Goyo: The Boy General

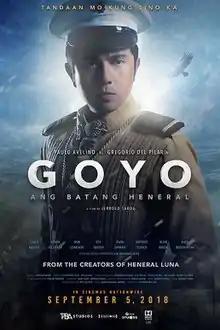
Theatrical release poster

Goyo: The Boy General, or simply Goyo, is a 2018 Filipino epic war film starring Paulo Avelino as the titular "Boy General", Gregorio del Pilar, who fought and died at the Battle of Tirad Pass during the Philippine–American War. It was written, directed, edited, and scored by Jerrold Tarog, and is a sequel to the 2015 film "Heneral Luna", which chronicled Antonio Luna's life and is the second installment of the "Bayaniverse" franchise. Additional members of the ensemble cast include Carlo Aquino, Mon Confiado, Epy Quizon, Gwen Zamora, Empress Schuck, Alvin Anson, and Rafa Siguion-Reyna. It was released on September 5, 2018. The third and final film in the "Bayaniverse" trilogy, "Quezon", is set to be released on October 15, 2025.